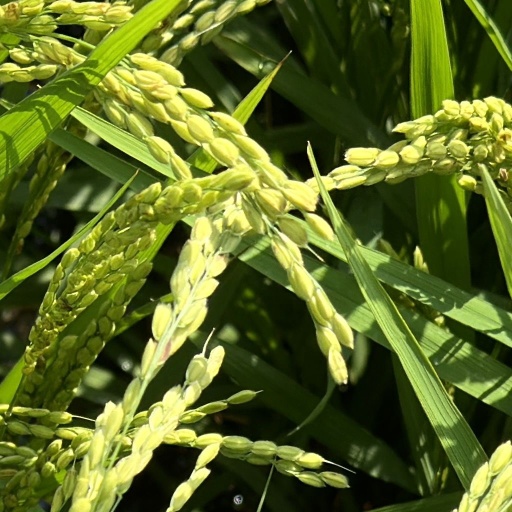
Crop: rice